Pagagnotti Triptych

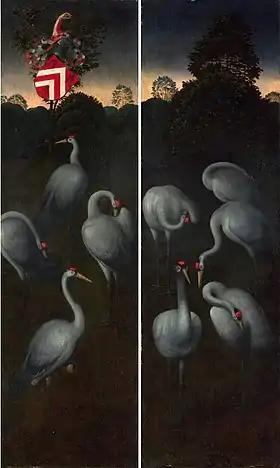
Closed view

The reverse of the wings, visible when the shutters are closed, contain a representation of nine cranes against a late evening dark landscape that is spread across the two panels. Dark trees rise against a darkening sky on the topmost edges, fading to gray, then to pink on the farthest horizon against the tree branches, suggesting either sunset, or sunrise.